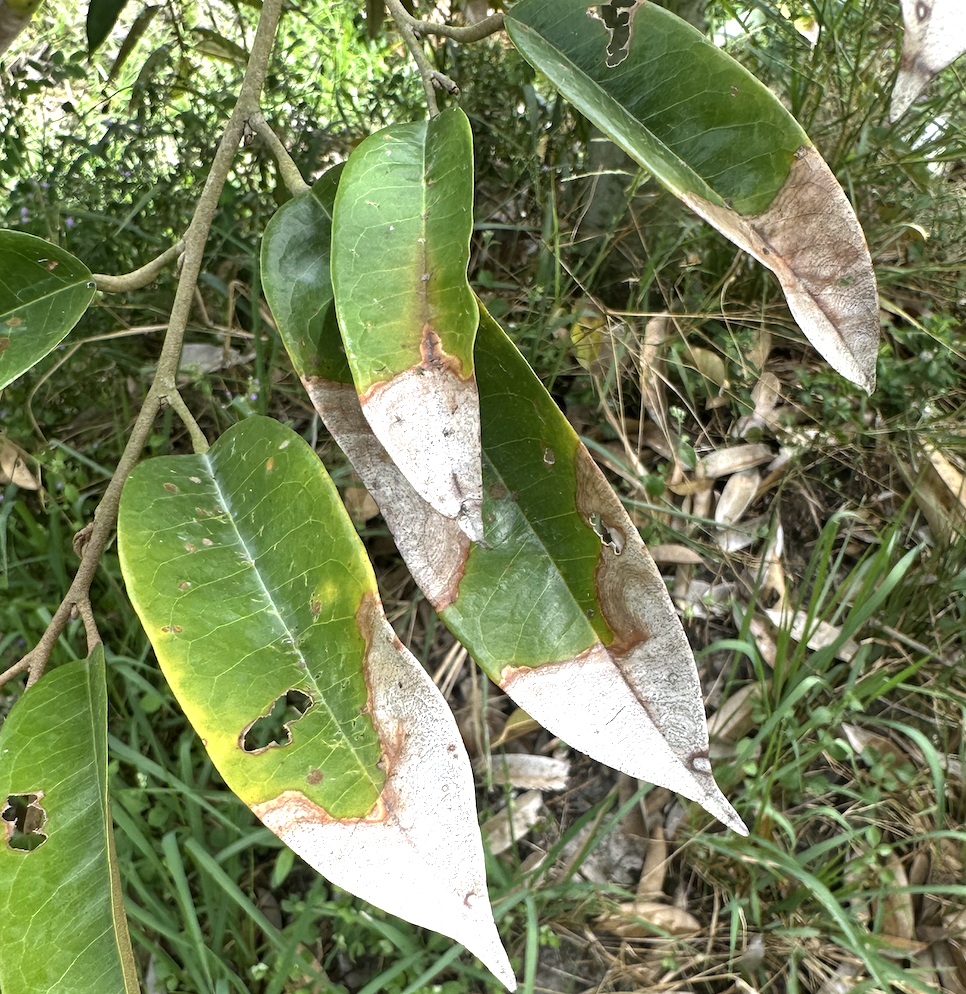
Label: anthracnose_disease